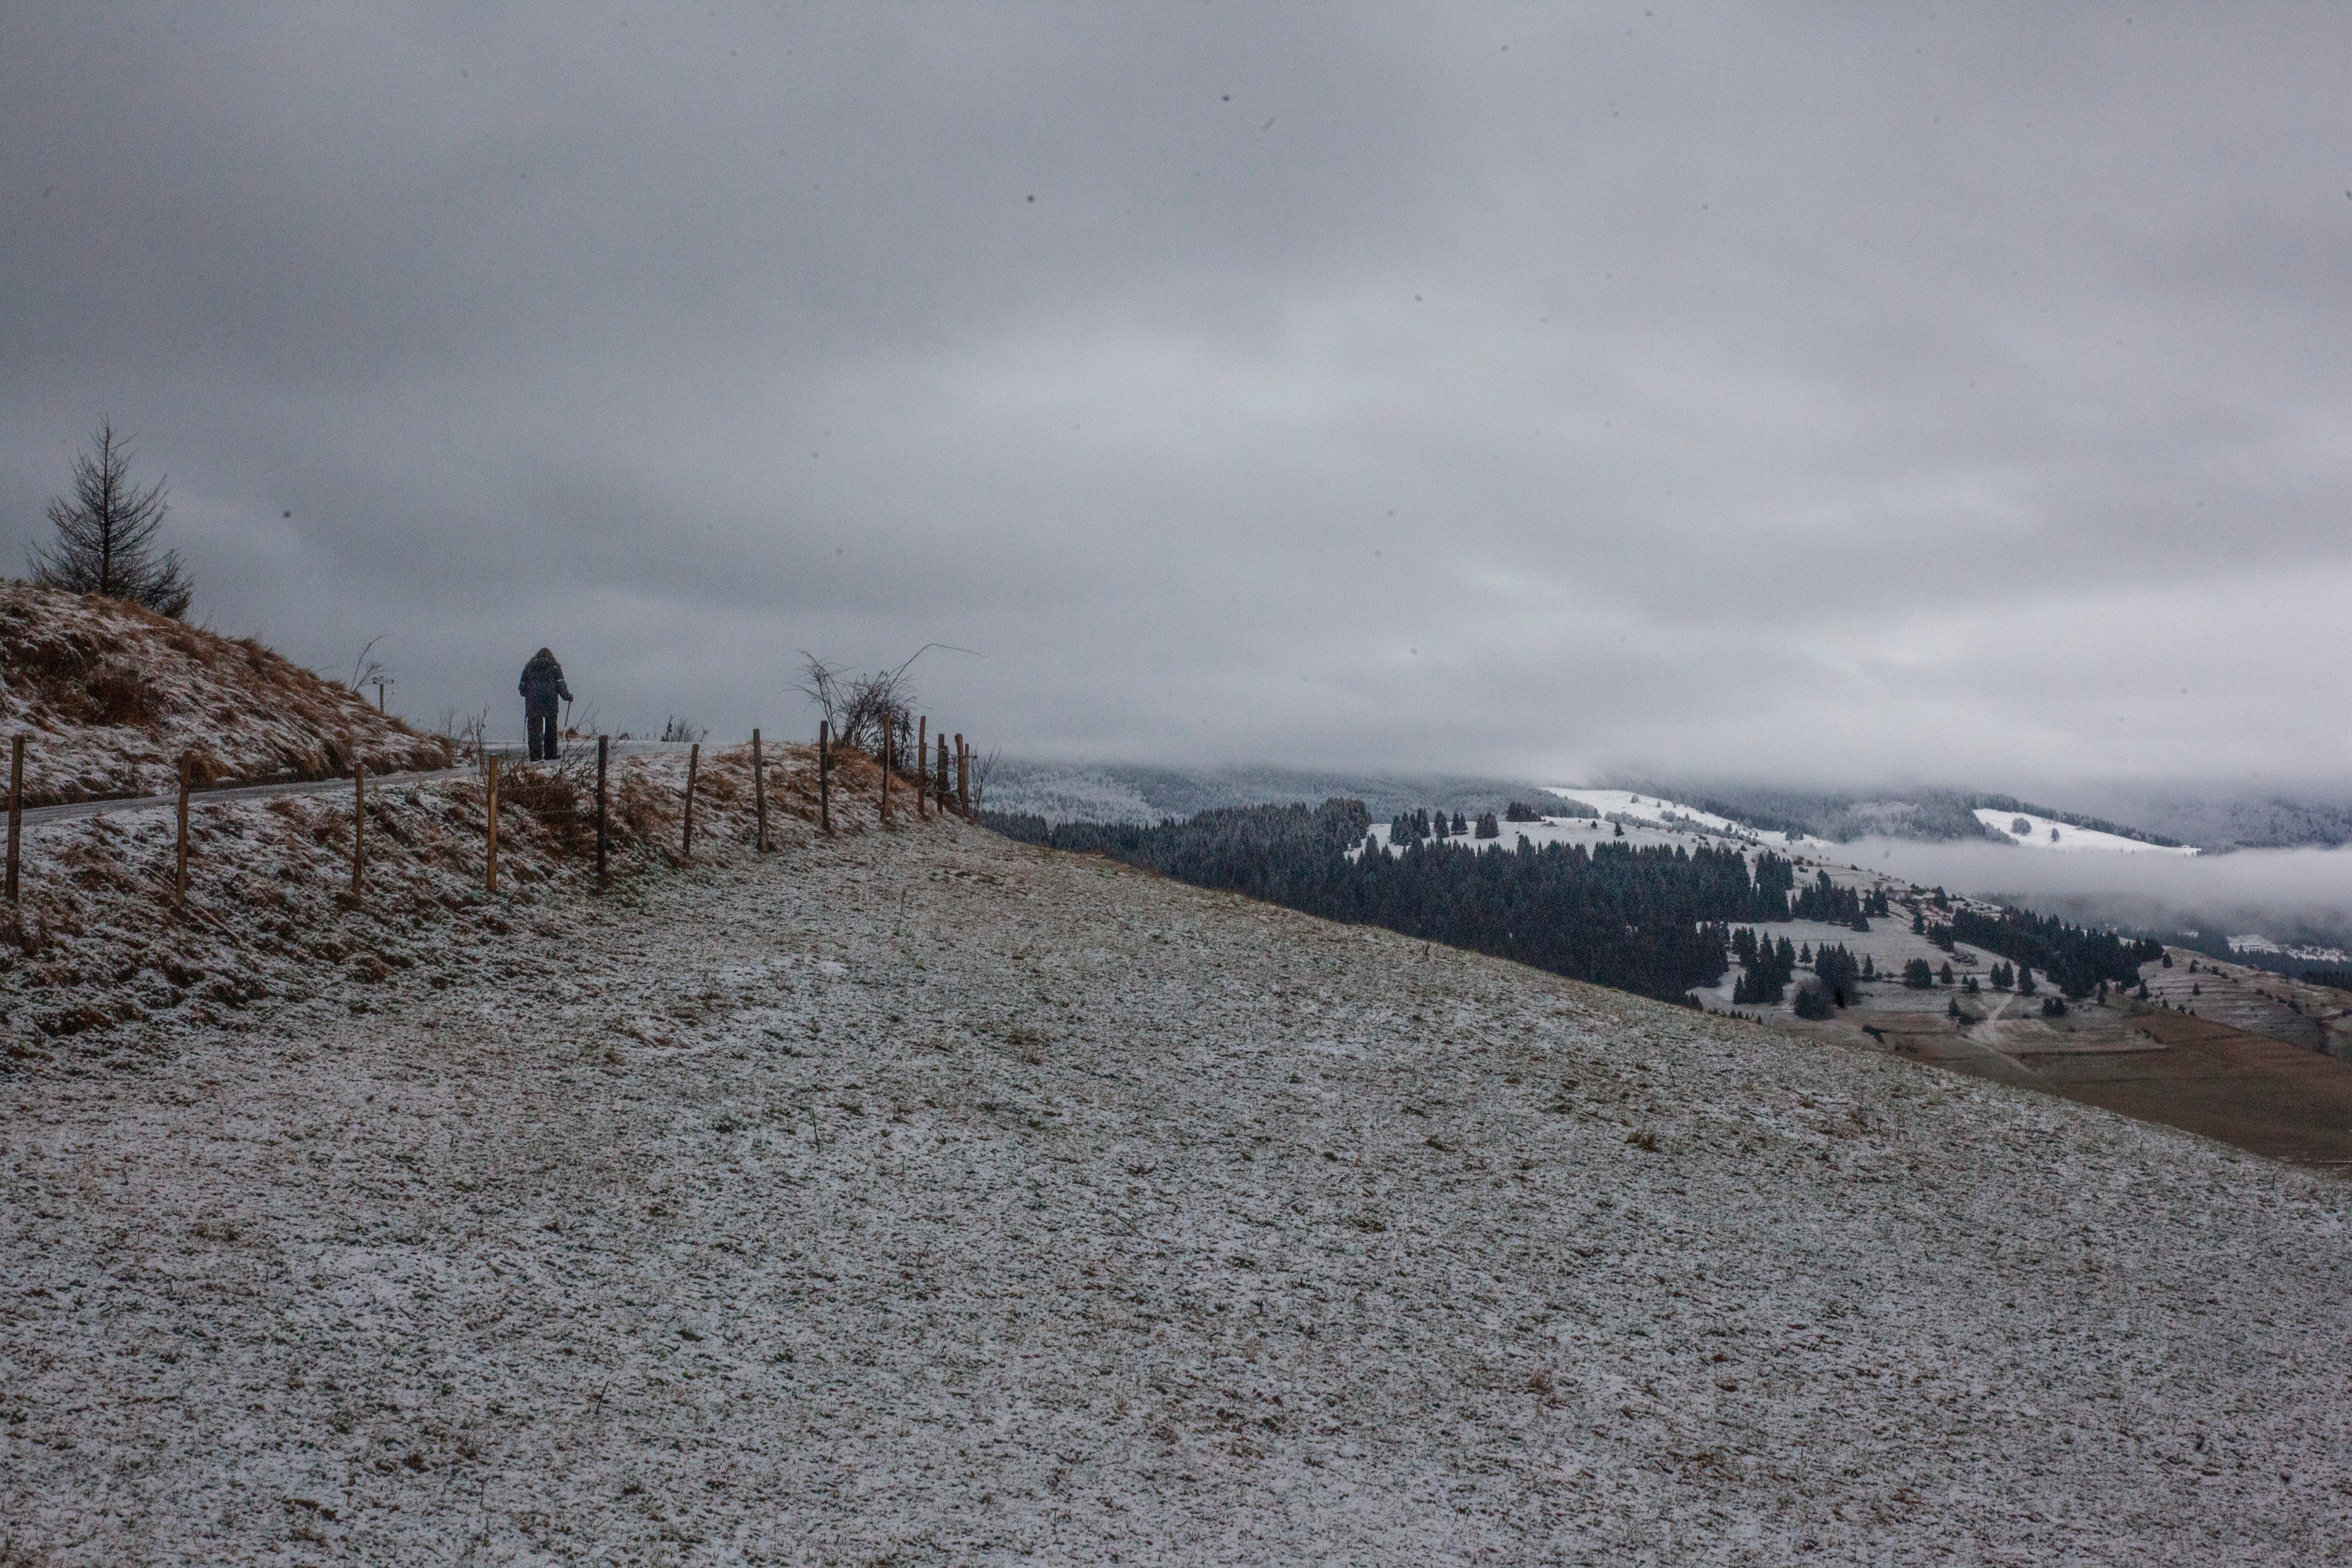
snow, sky, winter, mountain, highland, cloud, freezing, geological phenomenon, hill, tree, fell, landscape, ridge, slope, road, tundra, mountain range, summit, terrain